Slavko Lukanc

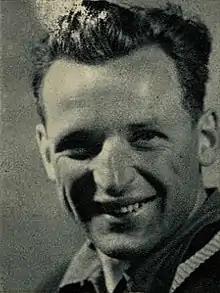
A portrait of Slavko Lukanc

Slavko Lukanc (30 July 1921 – 22 May 1978) was a Slovenian alpine skier. He competed in two events at the 1948 Winter Olympics, representing Yugoslavia.